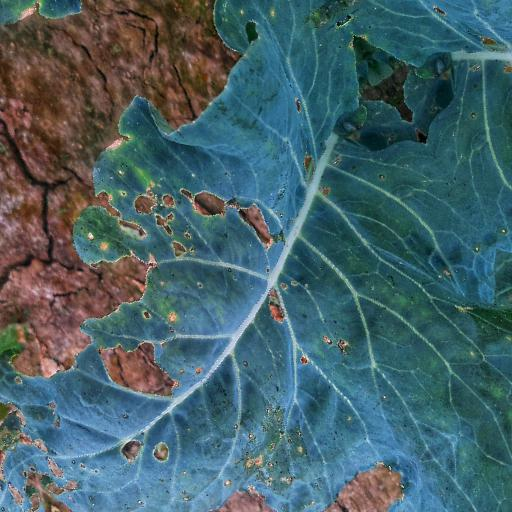
Label: Black Rot